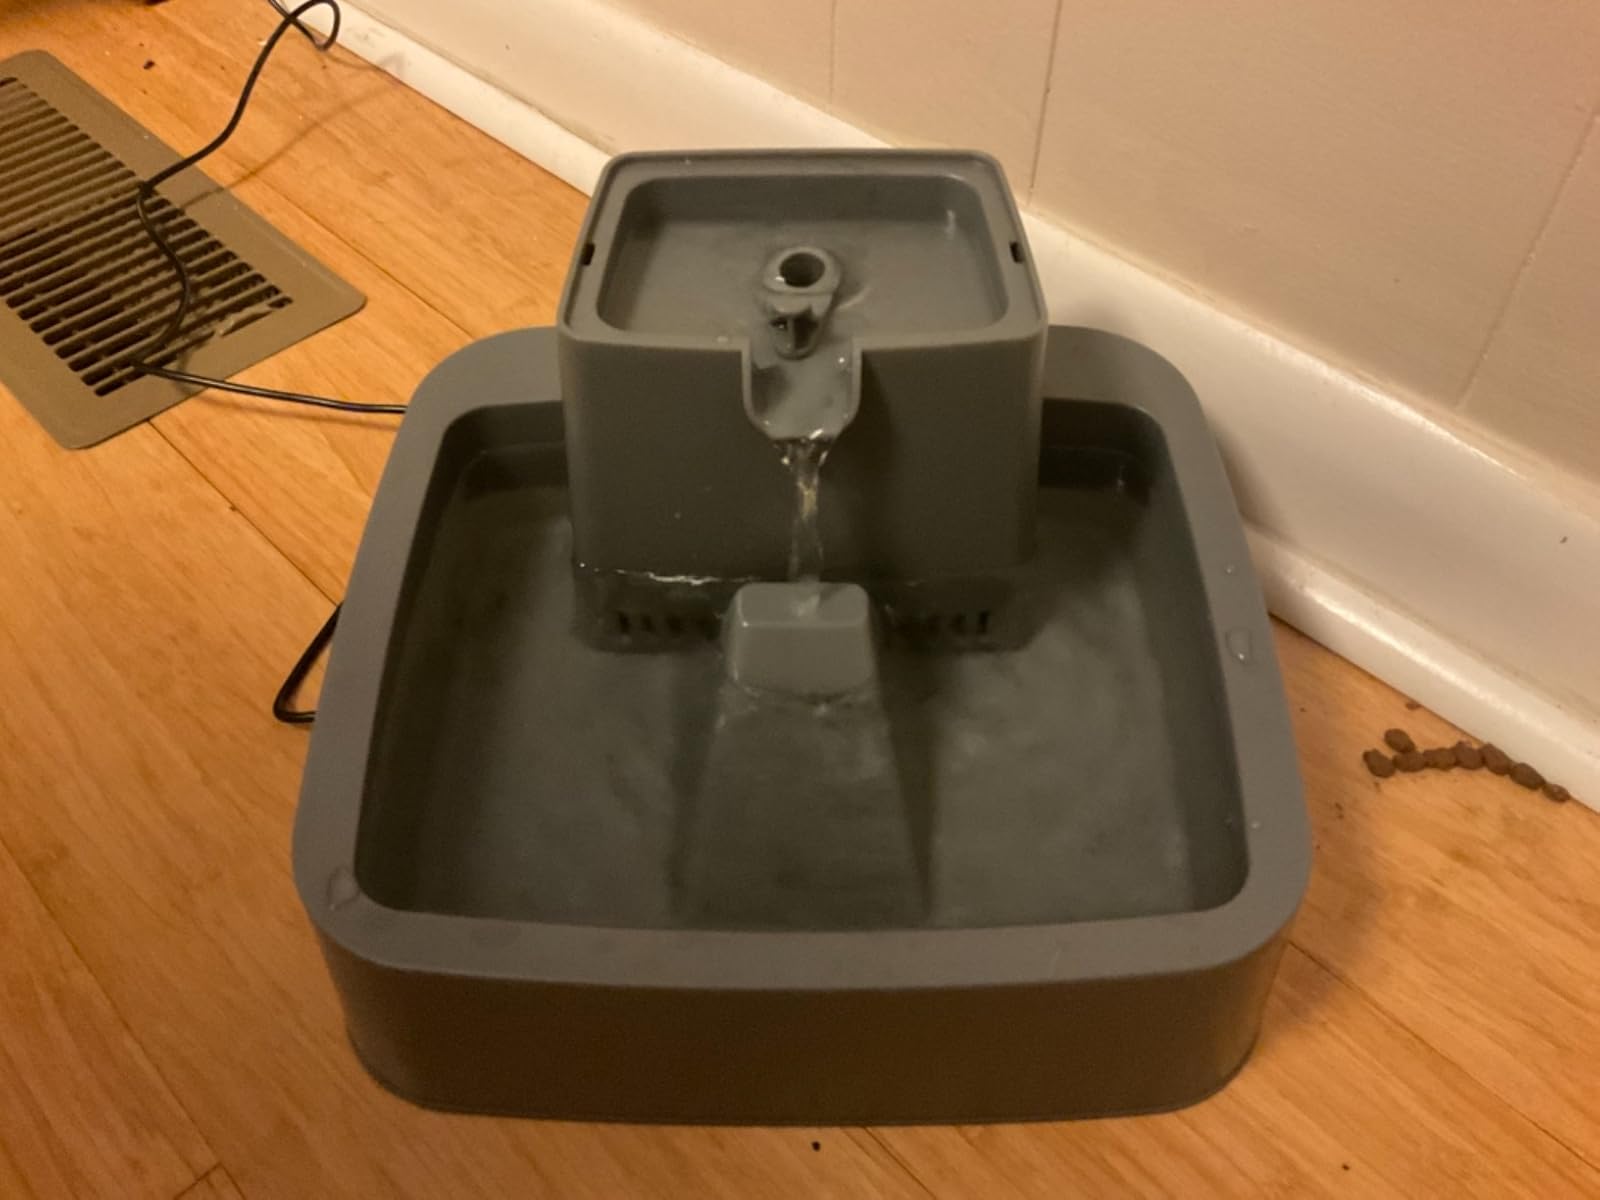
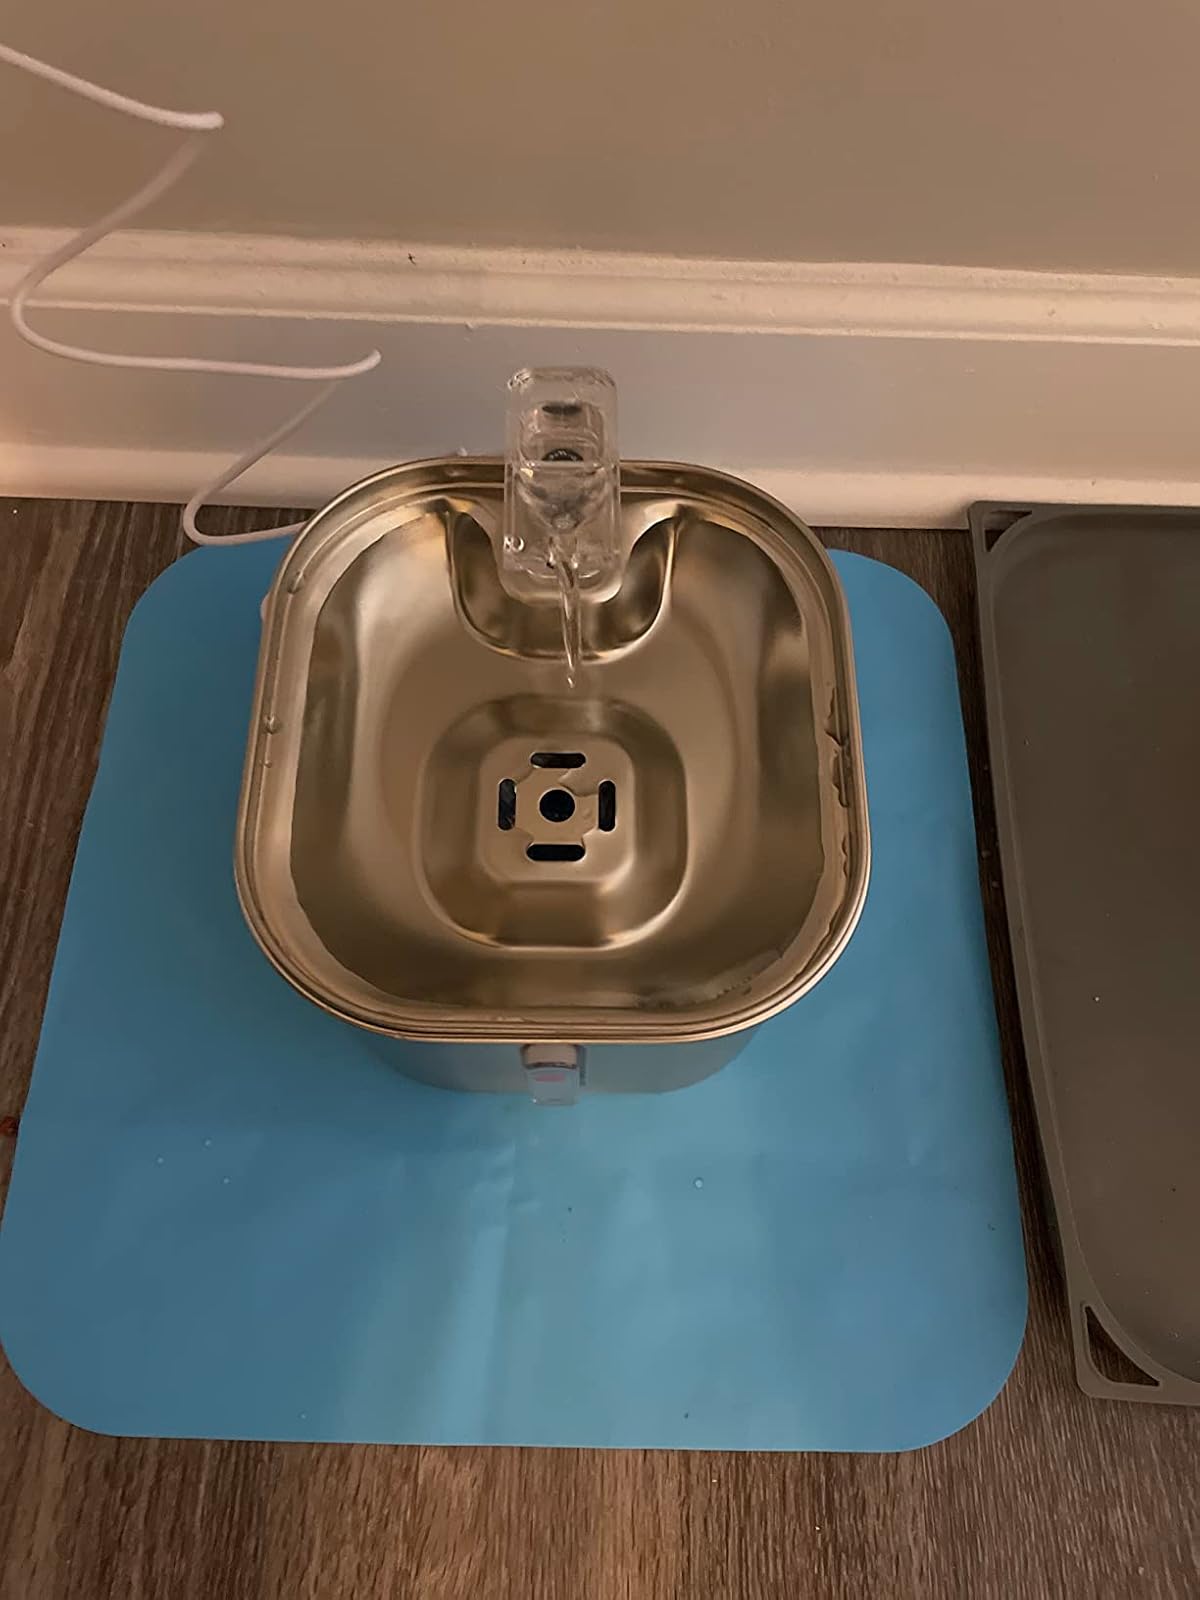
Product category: items_bowl
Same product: no